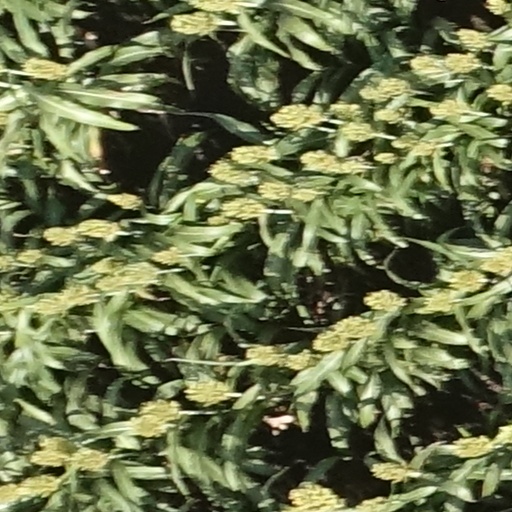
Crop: sorghum